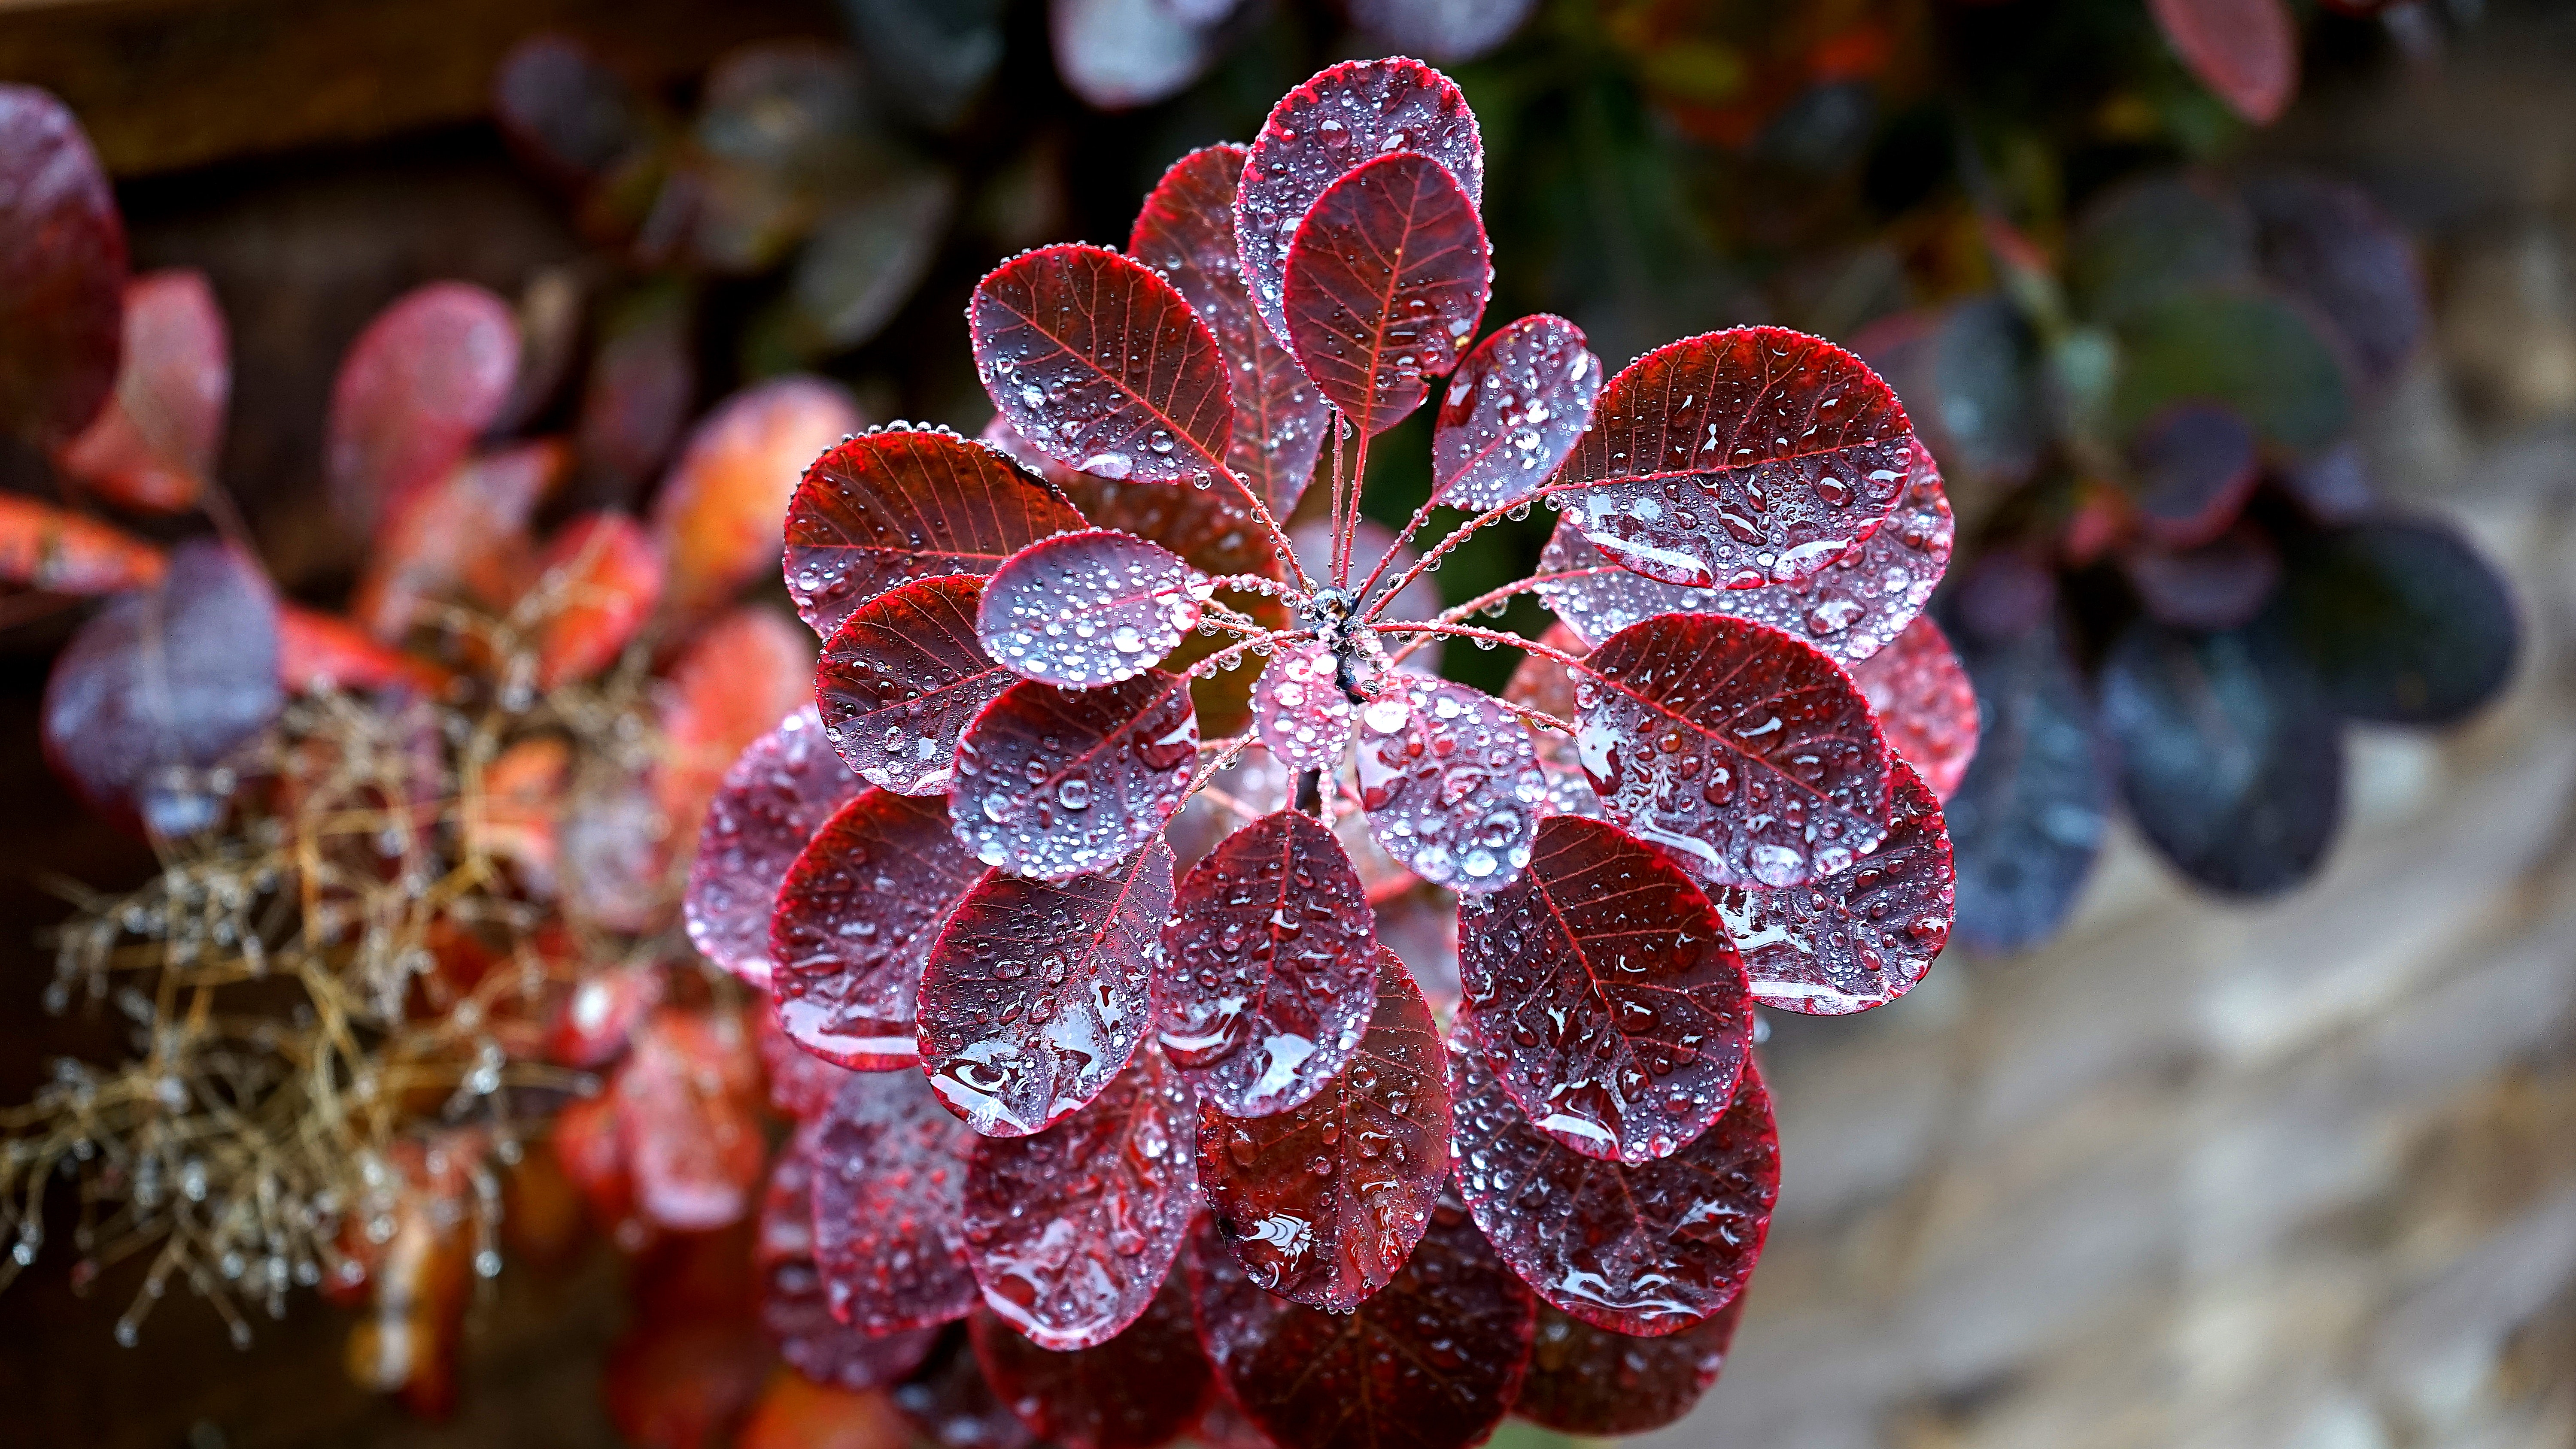
leaf, plant, water, flower, frost, annual plant, berberis, pine family